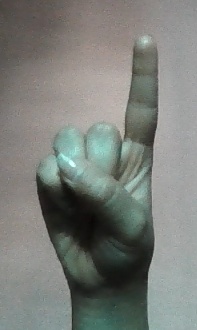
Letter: bb